Leopoldo Carrillo

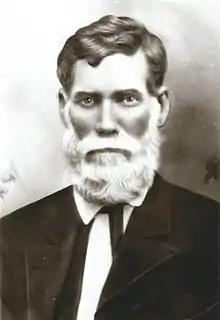
Leopoldo Carrillo, courtesy of the Arizona Historical Society

Don Leopoldo Carrillo (May 24, 1836 – December 9, 1890) was a Mexican-American entrepreneur and one of the earliest pioneers of Tucson, Arizona. He became a naturalized American citizen in 1873.